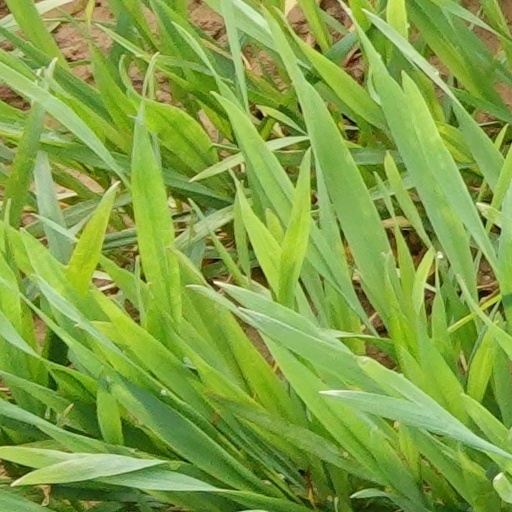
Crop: wheat